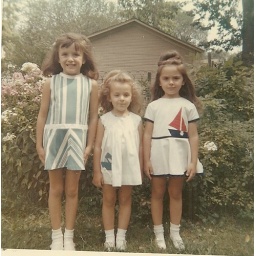
this is cute but I like them in the winter clothes best